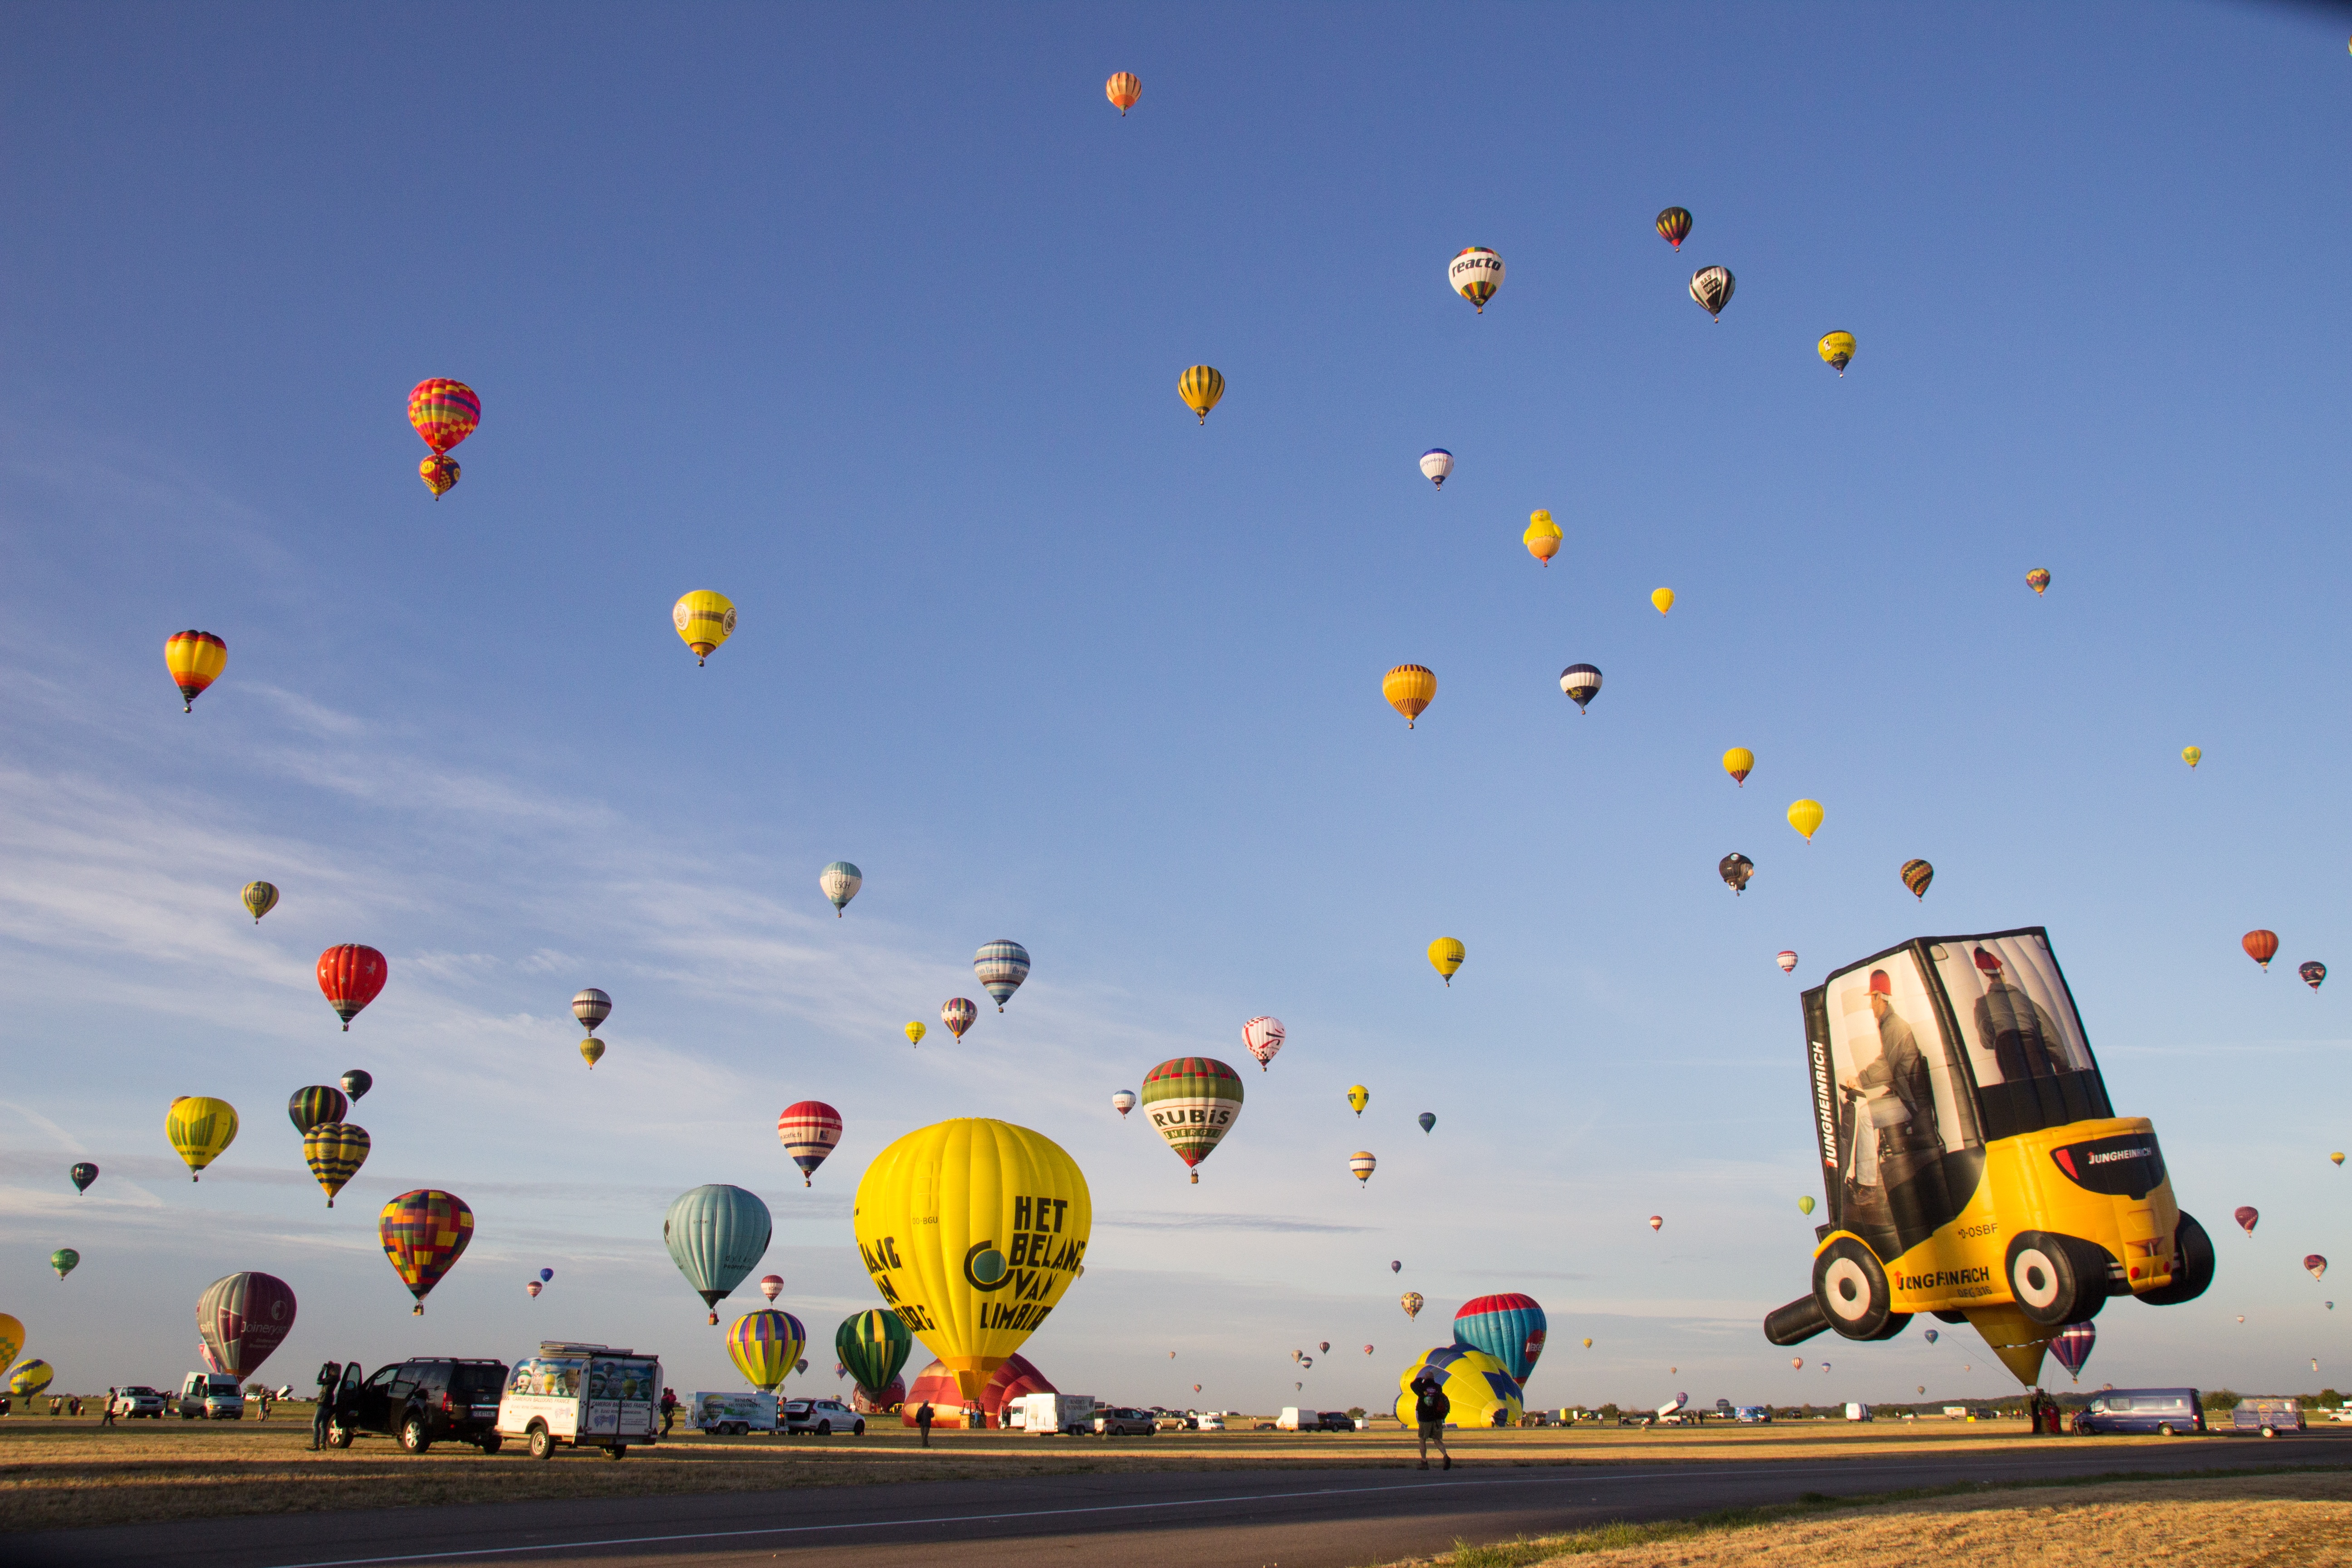
landscape, sky, morning, balloon, hot air balloon, daytime, france, yellow, event, hot air ballooning, atmosphere of earth, chambley